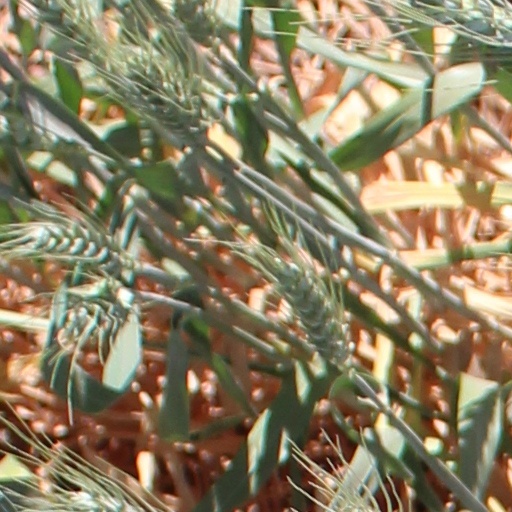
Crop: wheat